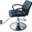
Label: chair